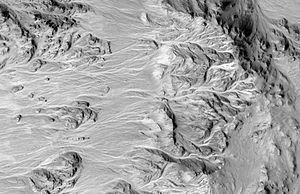
Xanthe Terra est une vaste étendue de la planète Mars située de part et d'autre de l'équateur martien. Elle se trouve dans les quadrangles de Lunae Palus, le Margaritifer Sinus, et celui d'Oxia Palus.